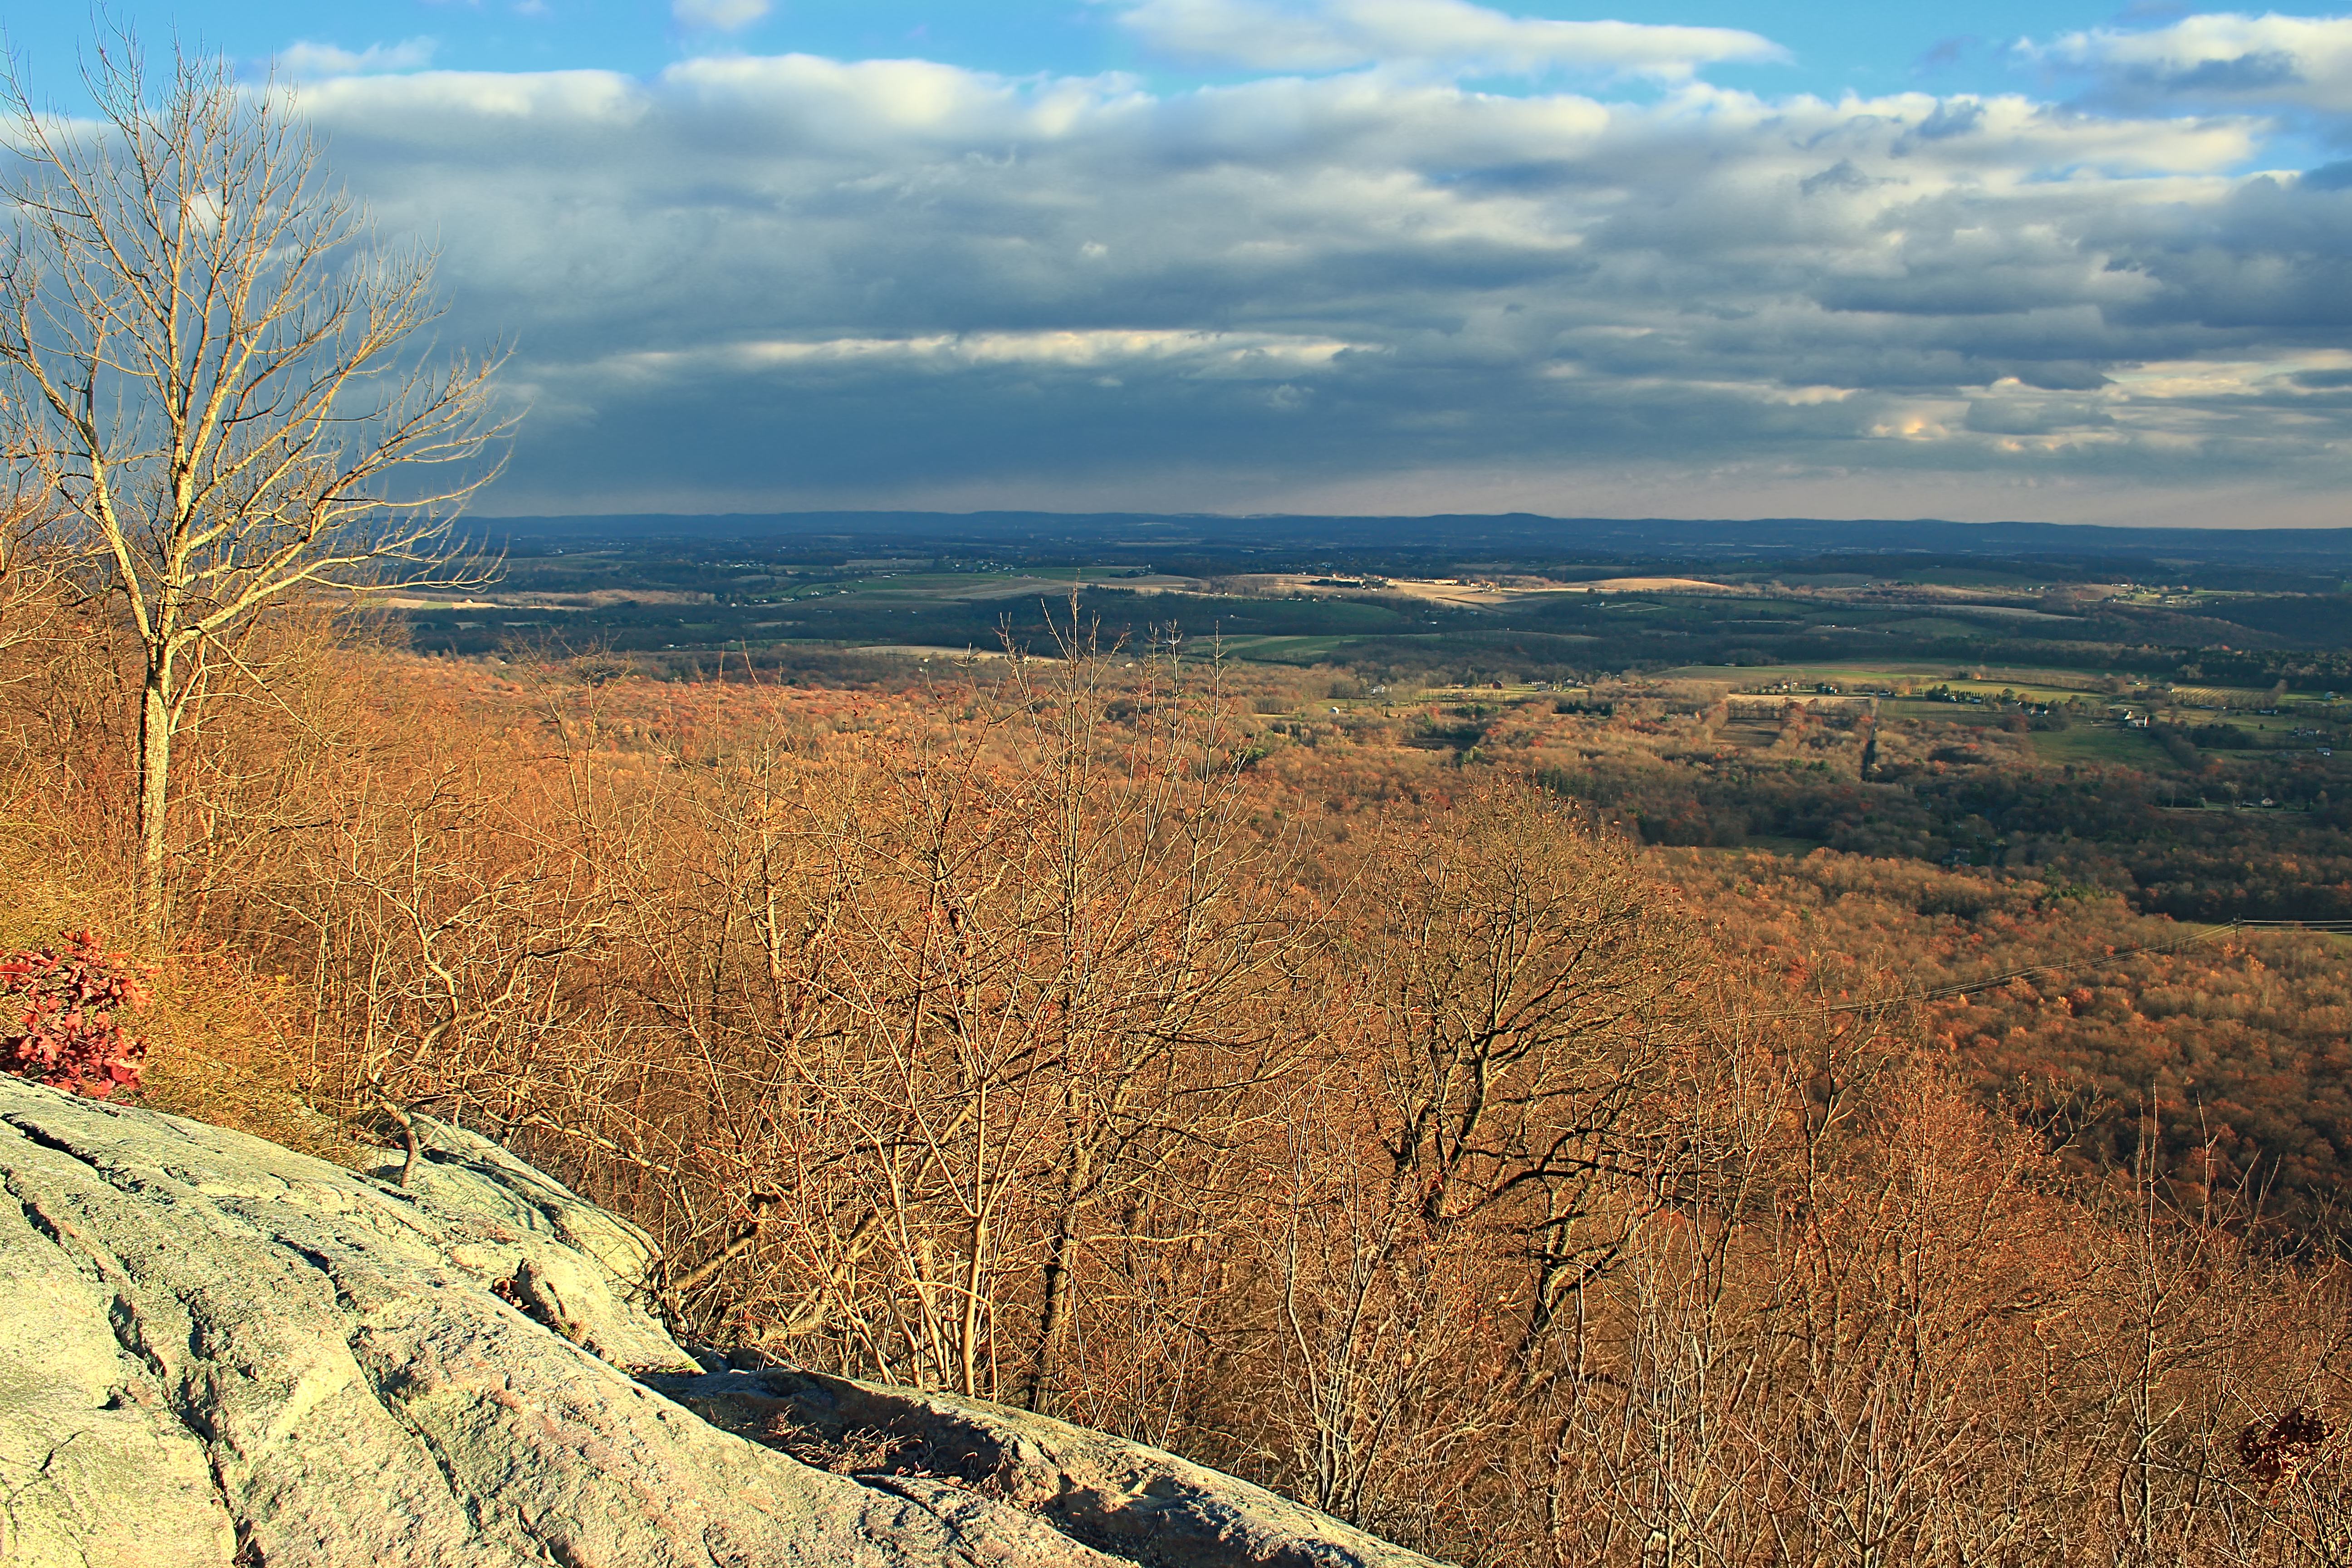
landscape, tree, nature, forest, grass, rock, wilderness, mountain, cloud, sky, trail, field, prairie, morning, hill, valley, cliff, autumn, soil, ridge, trees, hills, creativecommons, clouds, geology, appalachianmountains, stratocumulus, pennsylvania, bluemountain, kittatinnymountain, lehighvalley, northamptoncounty, sgl168, stategameland168, stategamelands168, appalachiantrail, greatvalley, lehighcounty, delpsoverlook, delpsvista, delpslookout, plateau, habitat, rural area, landform, natural environment, geographical feature, woody plant, mountainous landforms